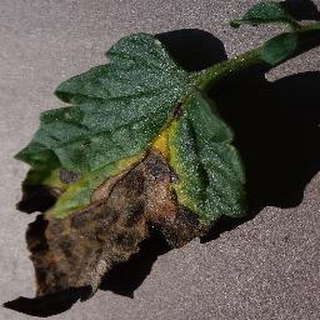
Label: tomato_early_blight